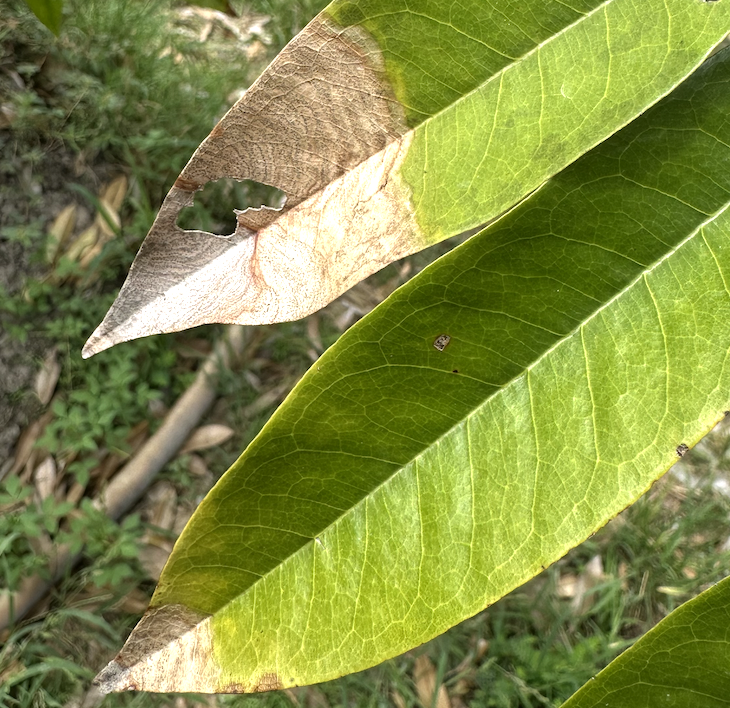
Label: anthracnose_disease